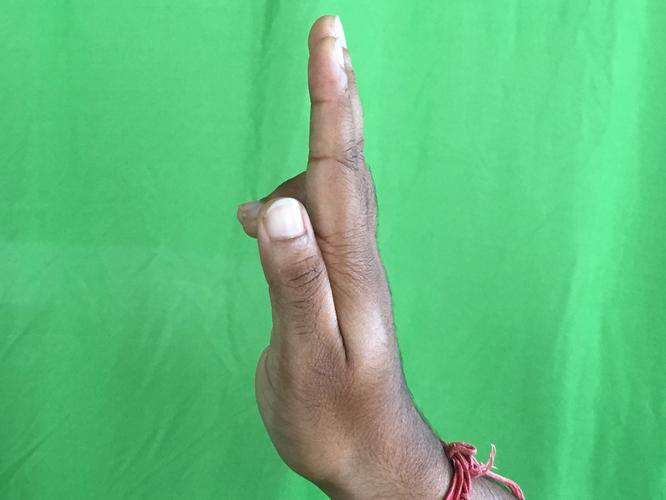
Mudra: Ardhapathaka
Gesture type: single_hand